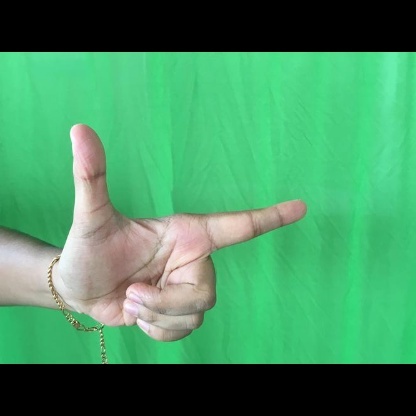
Mudra: Chandrakala